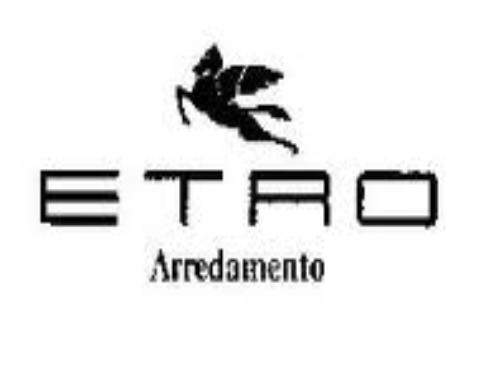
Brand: Etro
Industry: Clothes